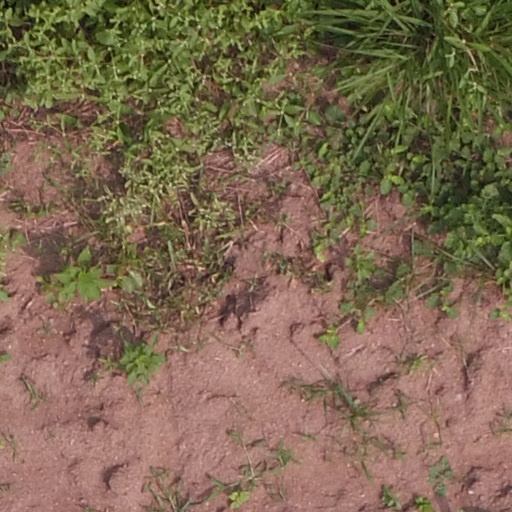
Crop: maize; corn